Georges Giralt PhD Award

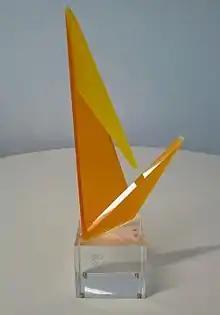
The trophy of the Georges Giralt PhD Award represents one part of the <a href="http%3A//sparc-robotics.eu/">SPARC logo

The Georges Giralt PhD Award is a European scientific prize for extraordinary contributions to robotics. It is awarded yearly at the "European Robotics Forum" by "euRobotics" AISBL, a non-profit organisation based in Brussels with the objective of turning robotics beneficial for Europe’s economy and society.